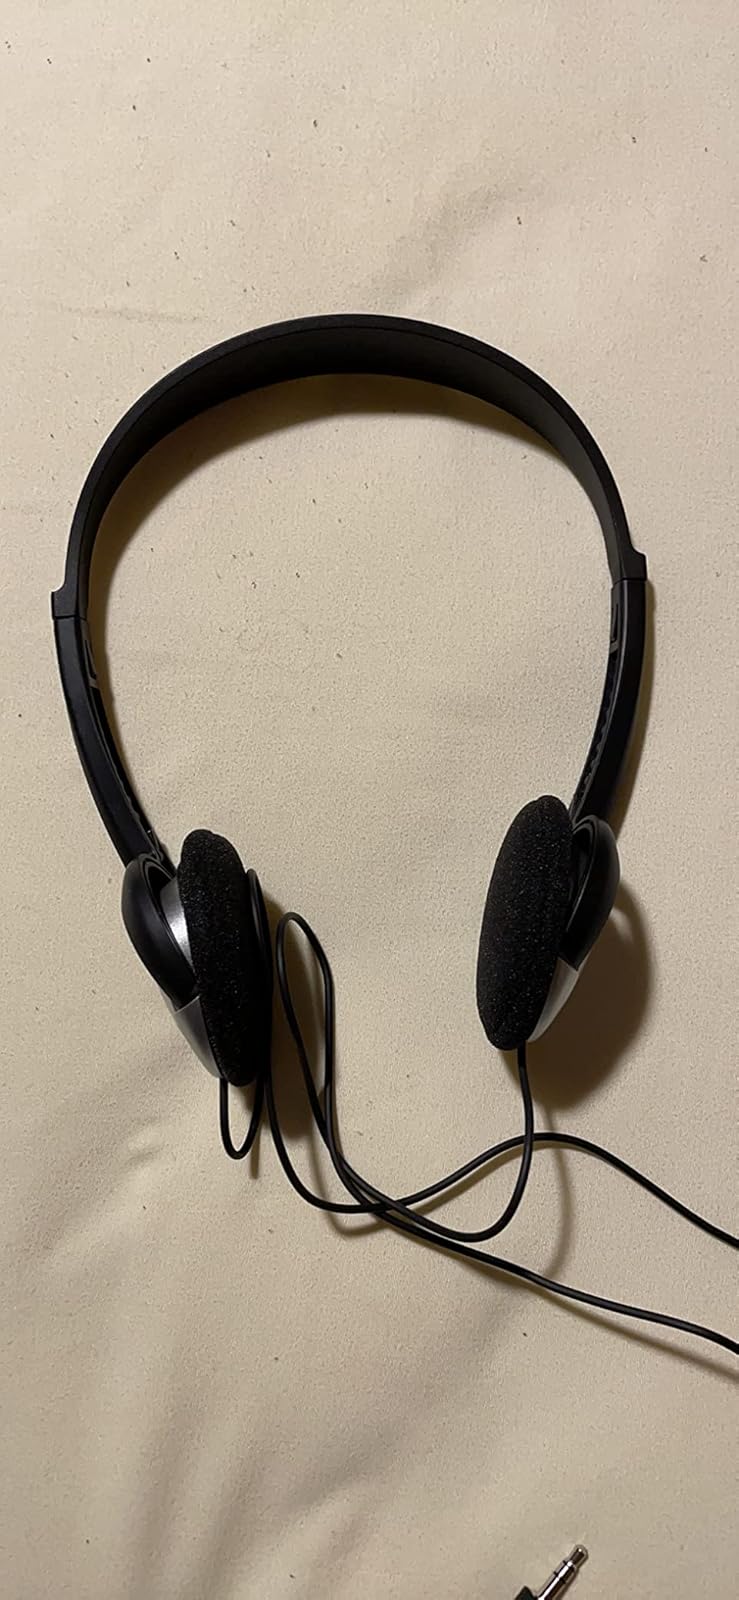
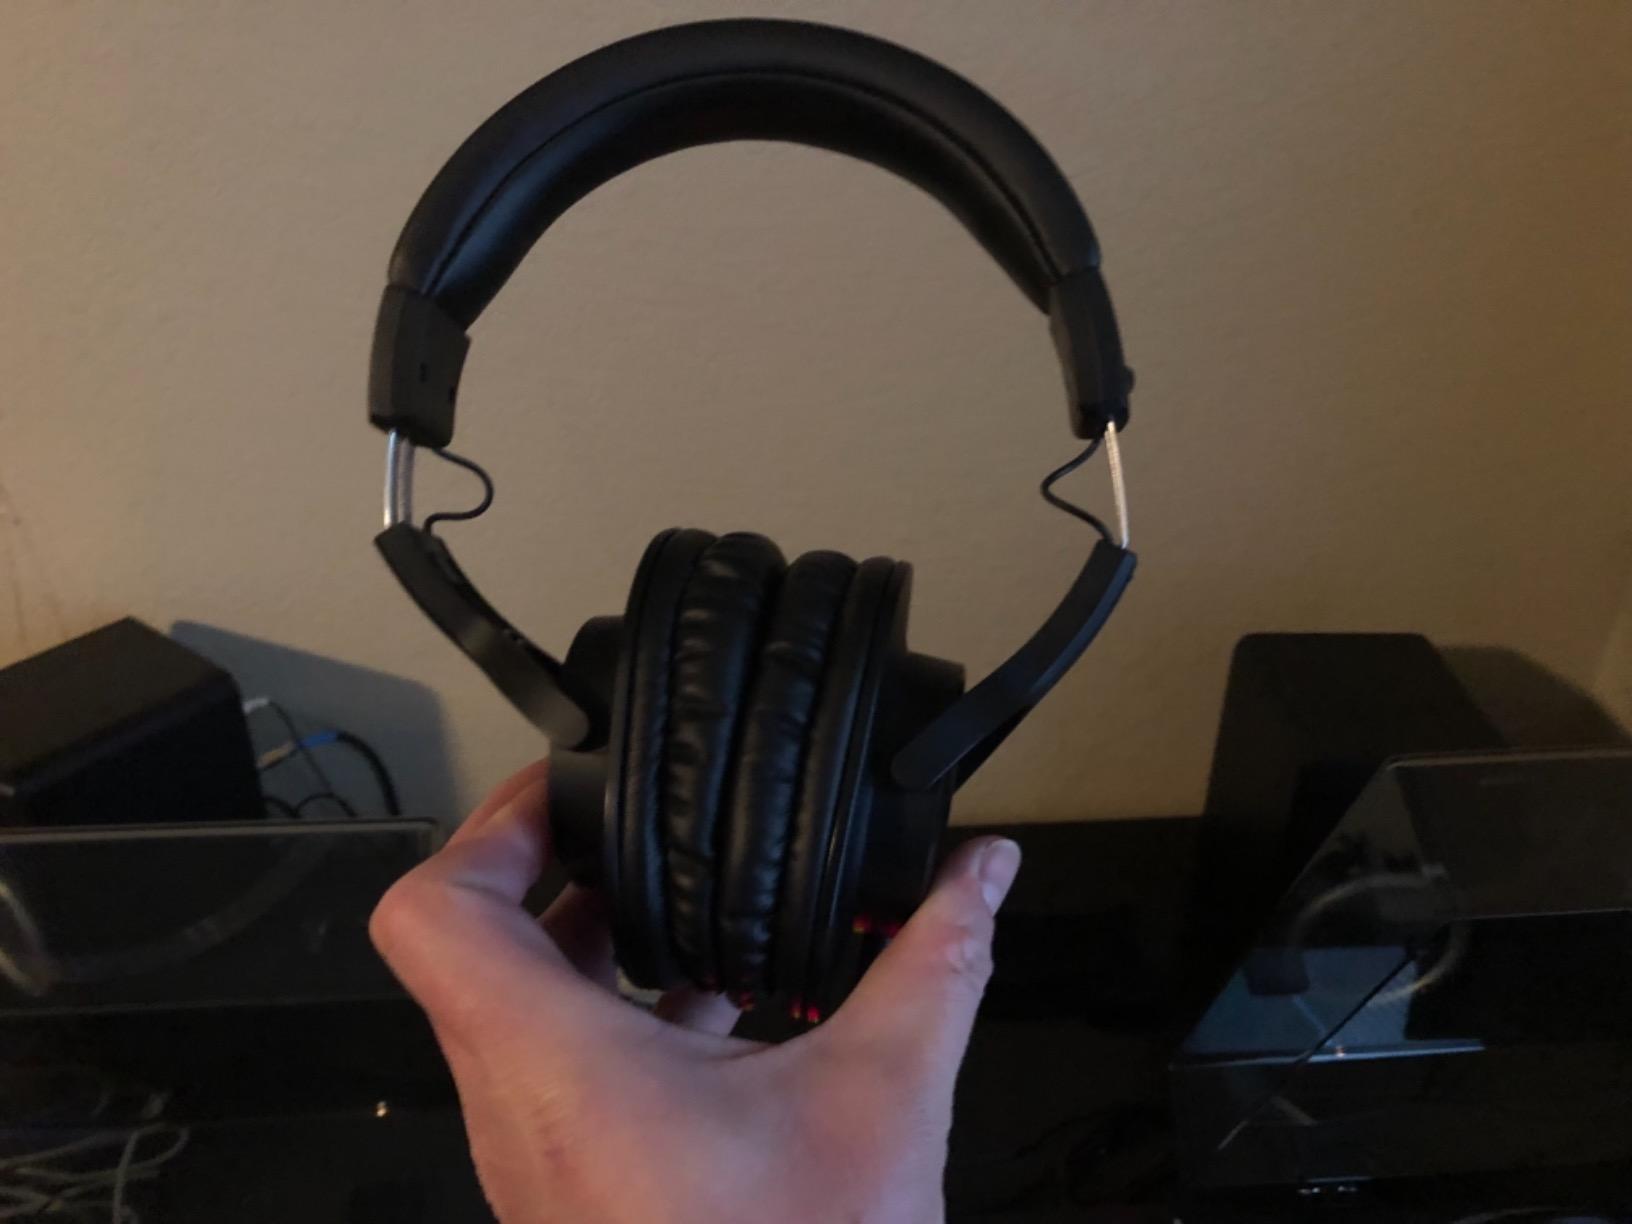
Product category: headphones
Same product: no